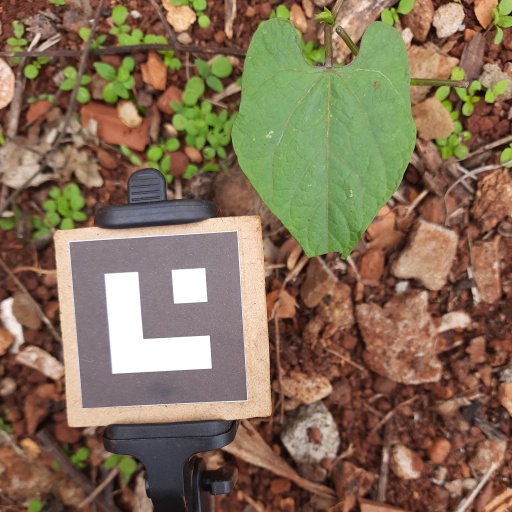
Observations: flat surface, eating holes in the edge, under shade